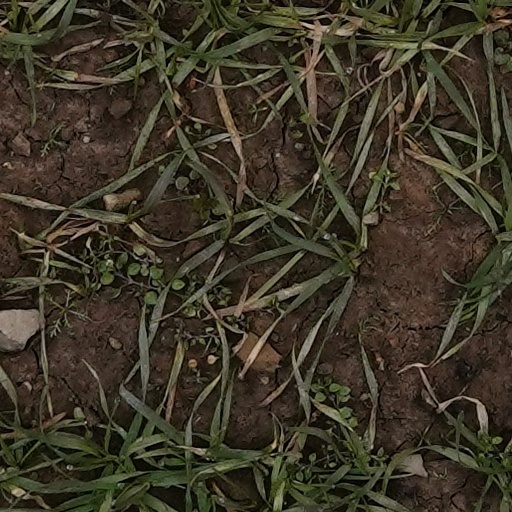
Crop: wheat